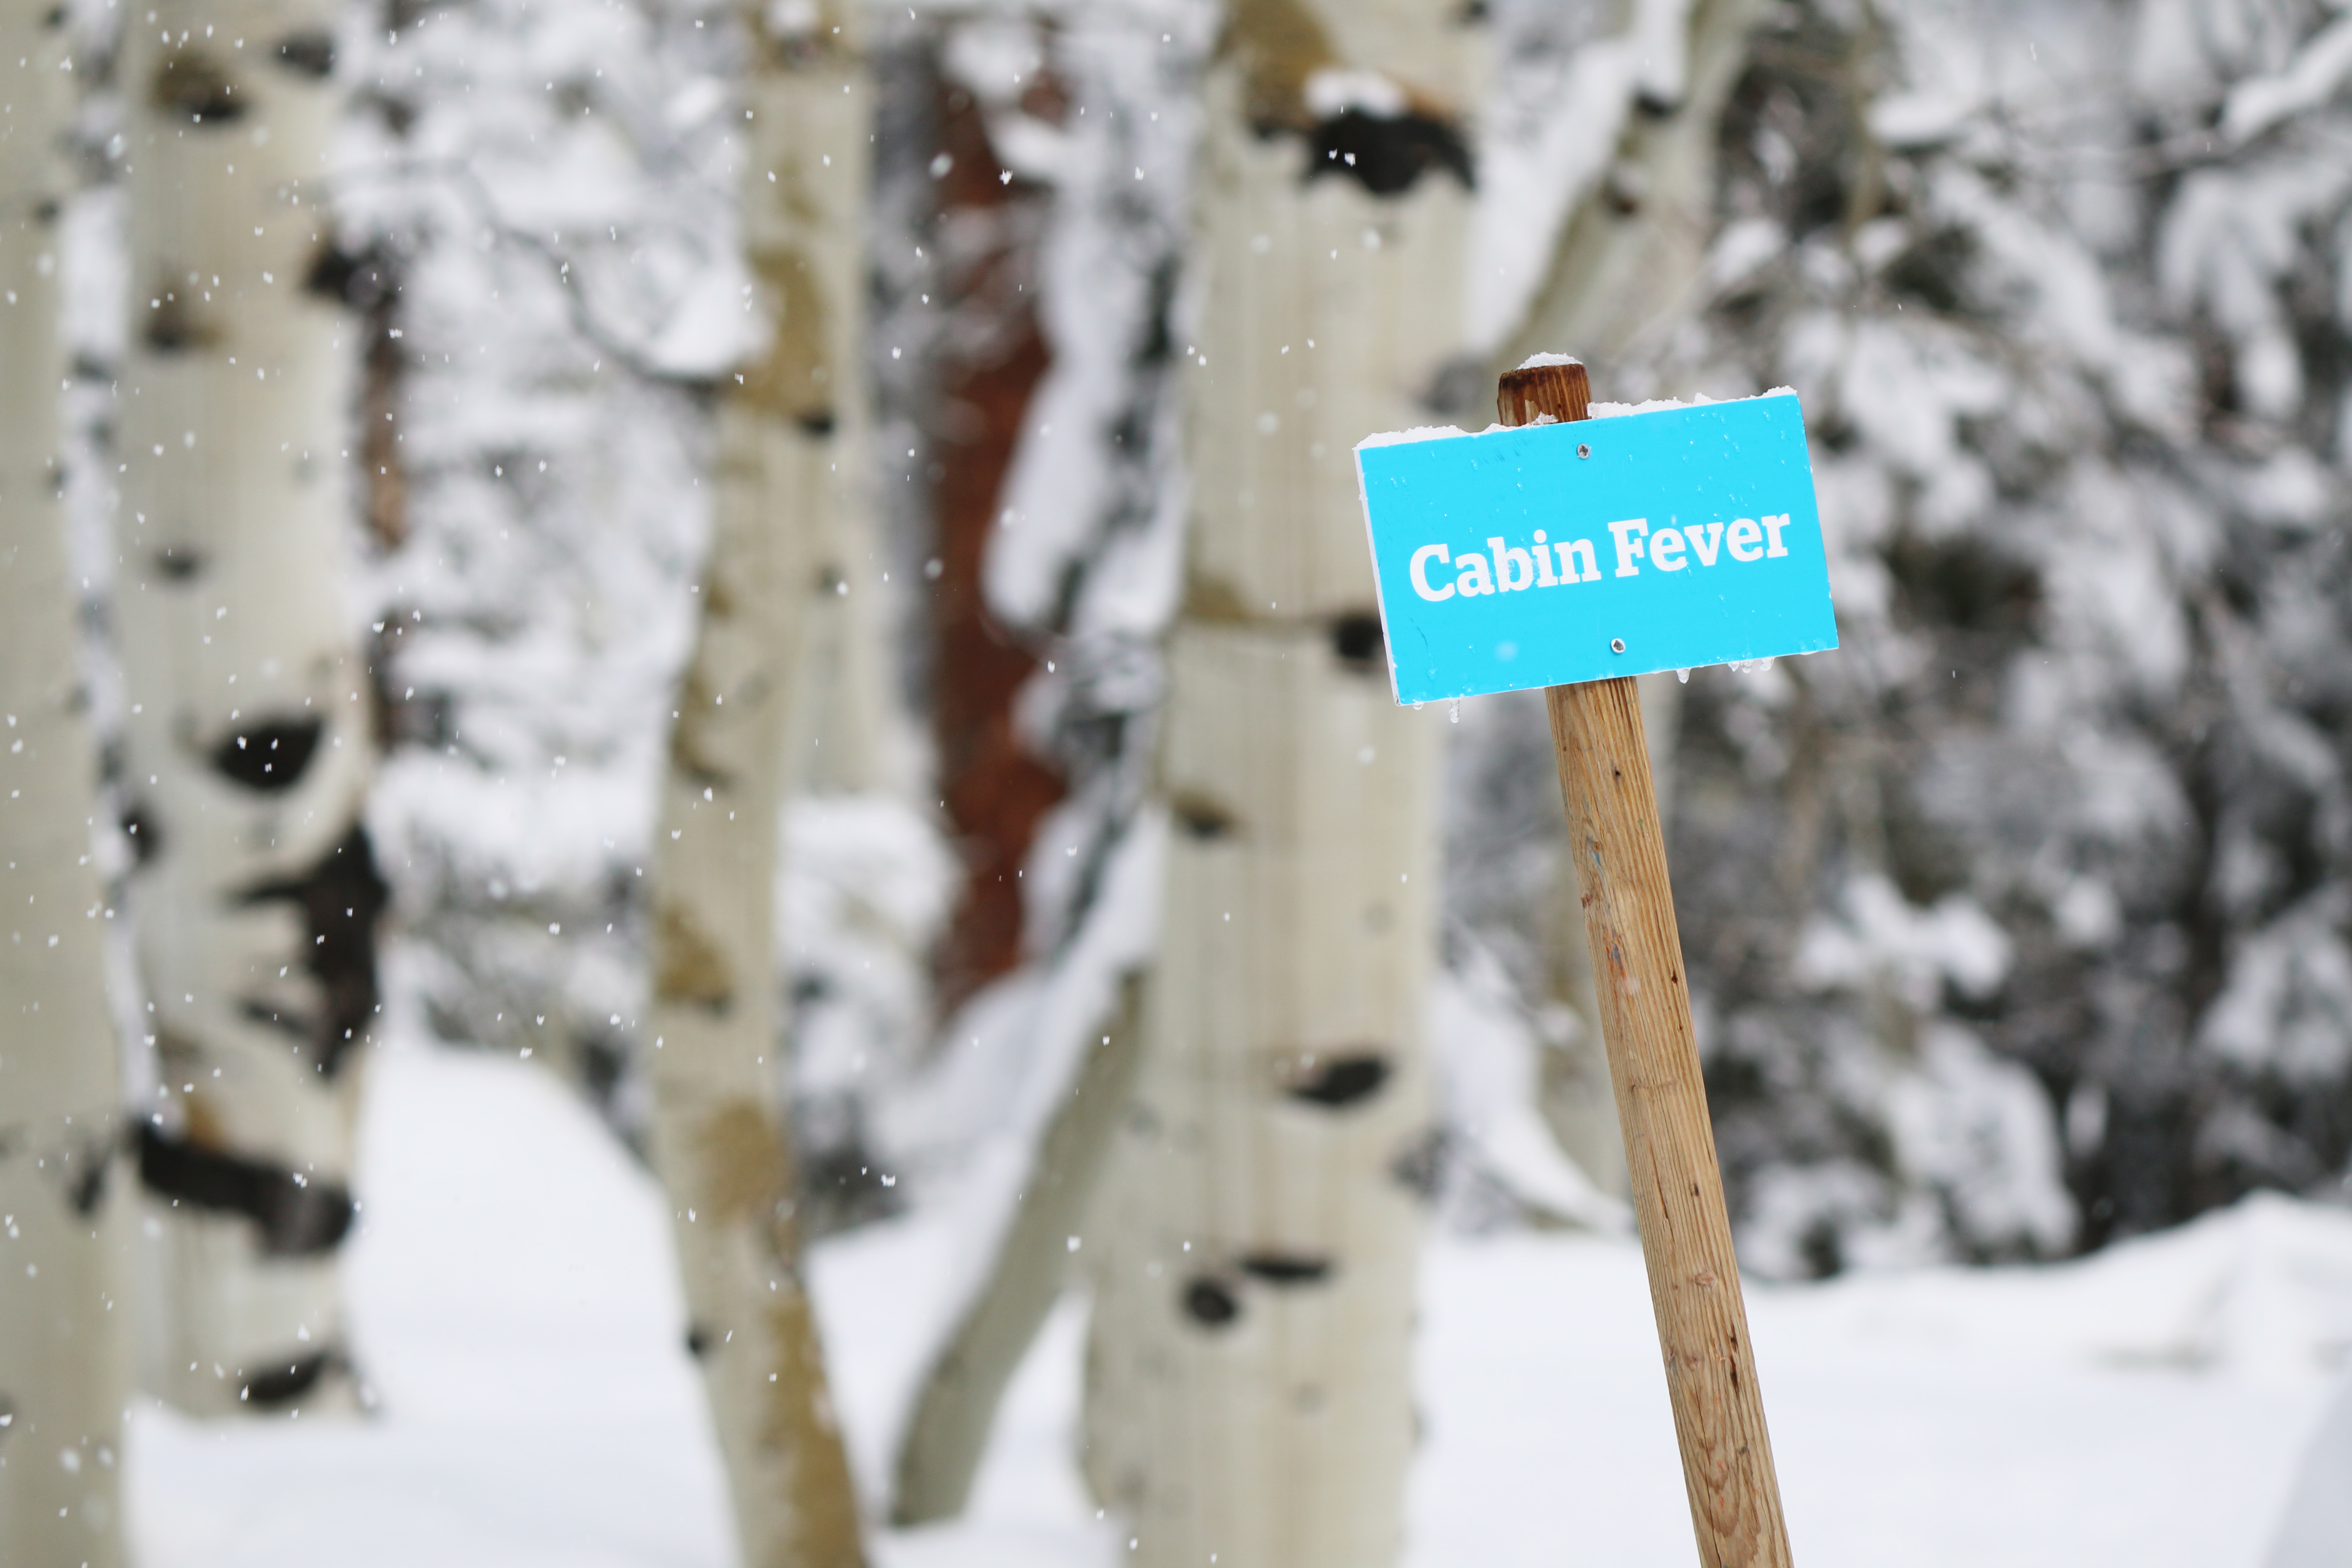
snow, winter, wood, ice, spring, weather, season, freezing